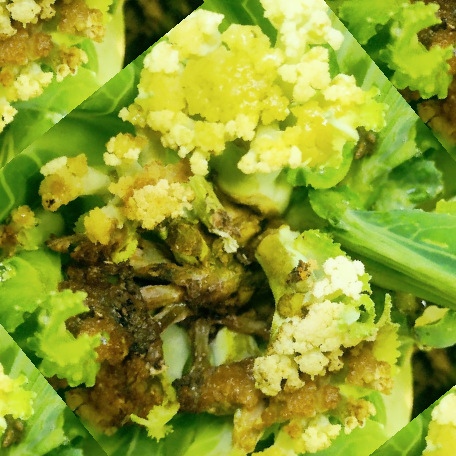
Label: Bacterial spot rot